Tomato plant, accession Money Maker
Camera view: vertical (180 deg); turntable rotation: 180 degrees
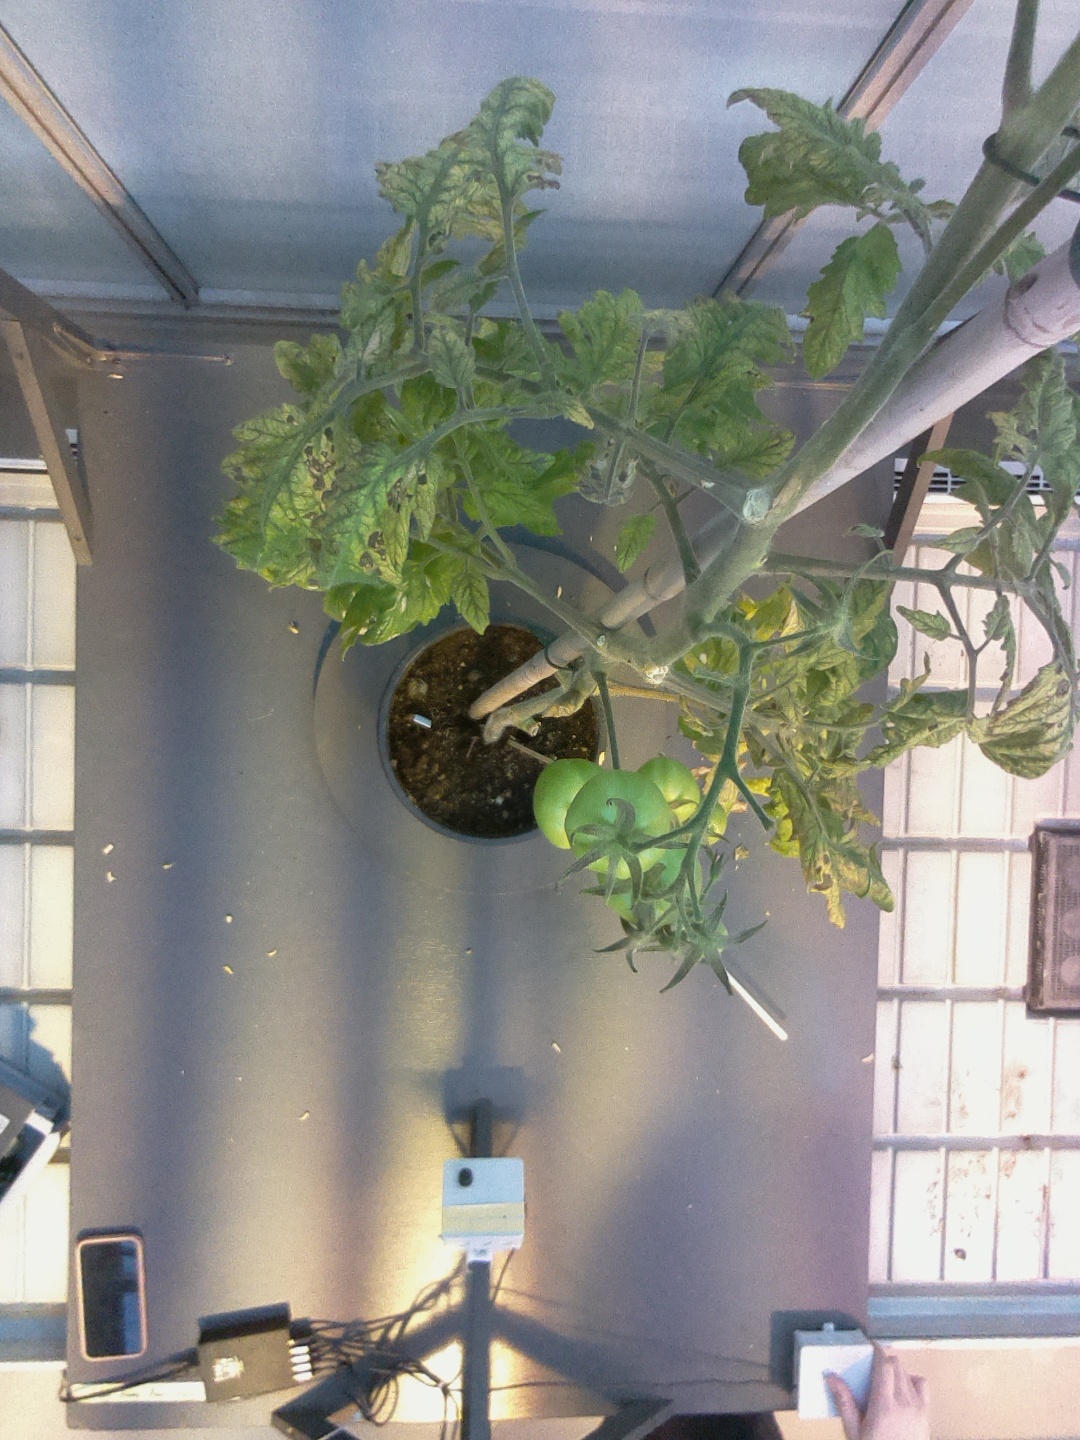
BBCH growth stage 79: 90% -100% of final fruit size